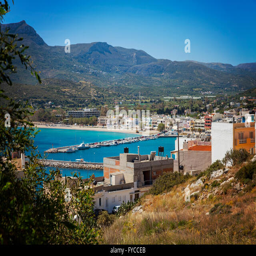
image of the town seen from the nearby hills